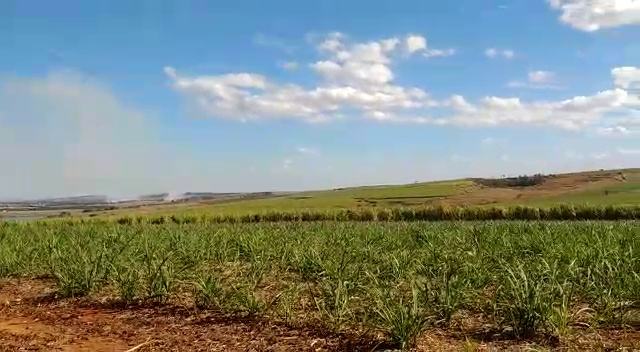
Fire: no
Smoke: yes